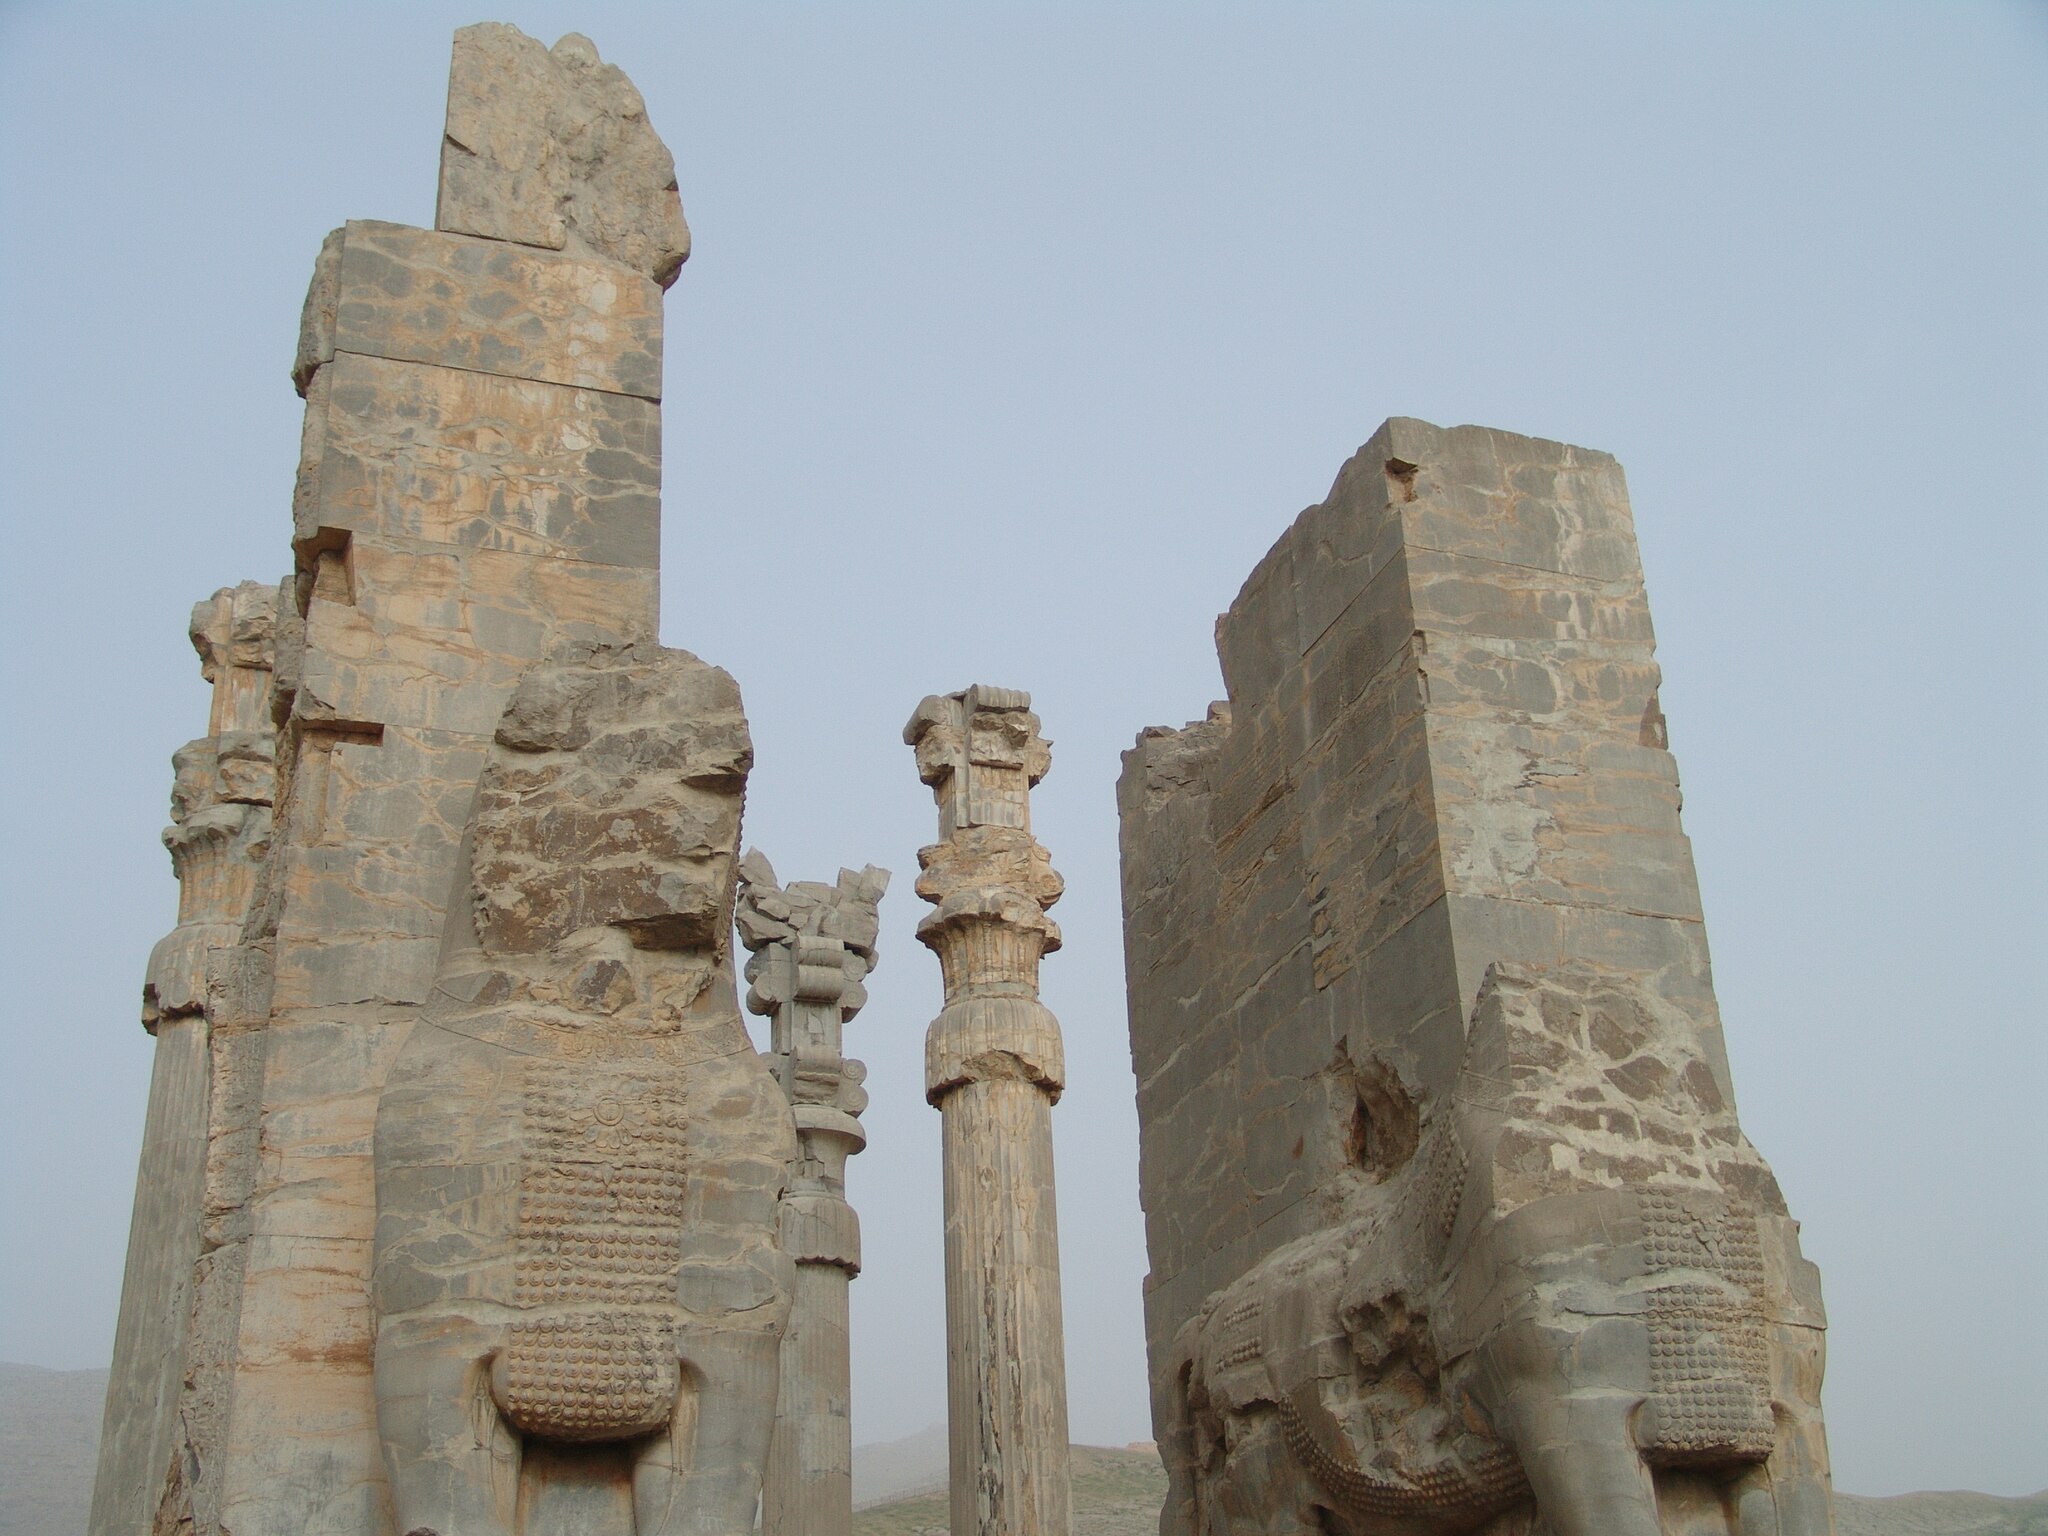
Title: Persepolis Darafsh 2 (4)
Description: Persepolis
Date: 2010-03-21 17:15:38
Categories: GFDL, Taken with Sony DSC-F828, Gate of All Nations, License migration redundant, Self-published work, Files with coordinates missing SDC location of creation, 2010 in Persepolis, Photos by Darafsh Kaviyani